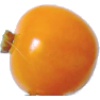
Label: physalis